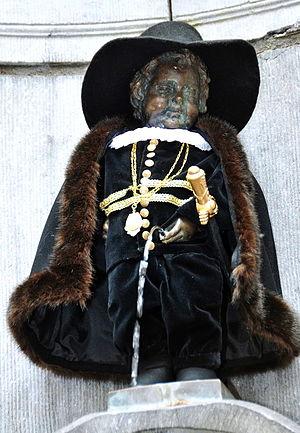
Manneken Pis en habit de bourgmestre des Lignages de Bruxelles qui lui offrent ainsi, en date du 22 juin 2013, son 902e costume.
Les sept Lignages de Bruxelles, qui avaient nom Sleeus, Sweerts, Serhuyghs, Steenweeghs, Coudenbergh, Serroelofs et Roodenbeke, ont formé depuis le Moyen Âge une classe d’hommes ayant le monopole, jusqu'en 1421, au sein de l'administration urbaine, des fonctions dirigeantes civiles, militaires et économiques. Cette institution a existé jusqu'à la fin de l'Ancien Régime. Toutefois, à partir de la révolution urbaine de 1421, les représentants des corporations formées en Nations ont également exercé des charges correspondantes. Cependant, les charges d'échevins et de capitaines des milices urbaines furent toujours exclusivement réservées aux membres des Lignages.
Manneken-Pis, signifiant « le petit homme [qui] pisse » en bruxellois, est une fontaine sous la forme d'une statue en bronze de 55,5 centimètres de hauteur qui représente un petit garçon nu en train d'uriner. Elle est située au cœur de Bruxelles, à deux pas de la Grand-Place, à l'intersection de la rue de l'Étuve et de la rue du Chêne. Depuis 1965, la statuette présente sur place est une copie à l'identique de celle conçue en 1619-1620 qui est précieusement conservée au Musée de la Ville de Bruxelles situé dans la Maison du Roi. Manneken-Pis est le symbole le plus connu des Bruxellois, il personnifie aussi leur sens de l'humour et leur indépendance d'esprit.
L'Association royale des descendants des lignages de Bruxelles, fondée en 1961, regroupe des descendants des sept Lignages de Bruxelles.